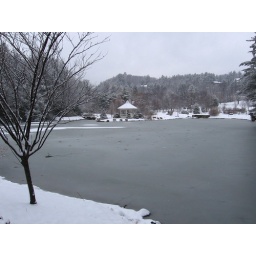
lake in blowing rock